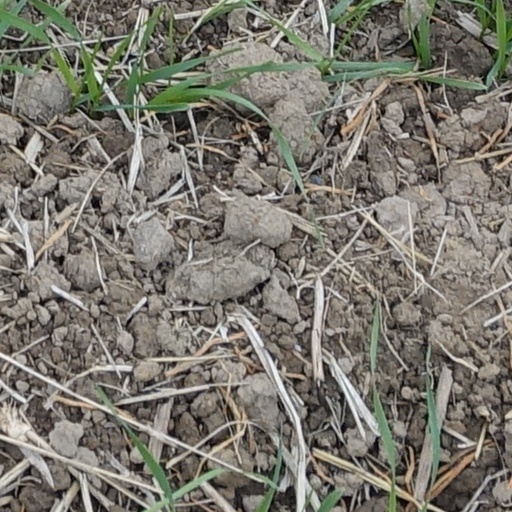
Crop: wheat